Ross School of Business

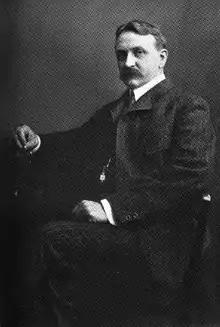
Henry Carter Adams, former chairman of the economics department

The first business courses were offered at the University of Michigan in 1900. Economics Department Chairman Henry Carter Adams oversaw the expanding practical courses to prepare students for business careers. The idea for the school came from the economics department. In 1918, the university's College of Literature, Science, and the Arts began issuing a Certificate of Business Administration. In 1923, University President Marion LeRoy Burton hired Edmund Ezra Day to serve as the founding dean of a new business school.